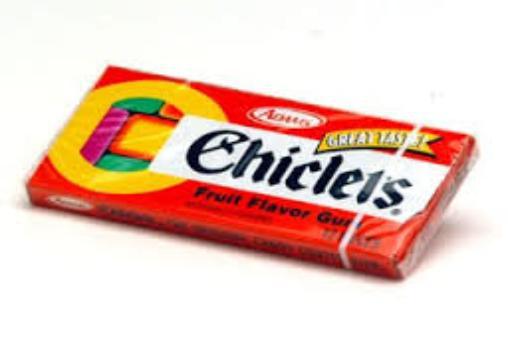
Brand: Chiclets
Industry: Food